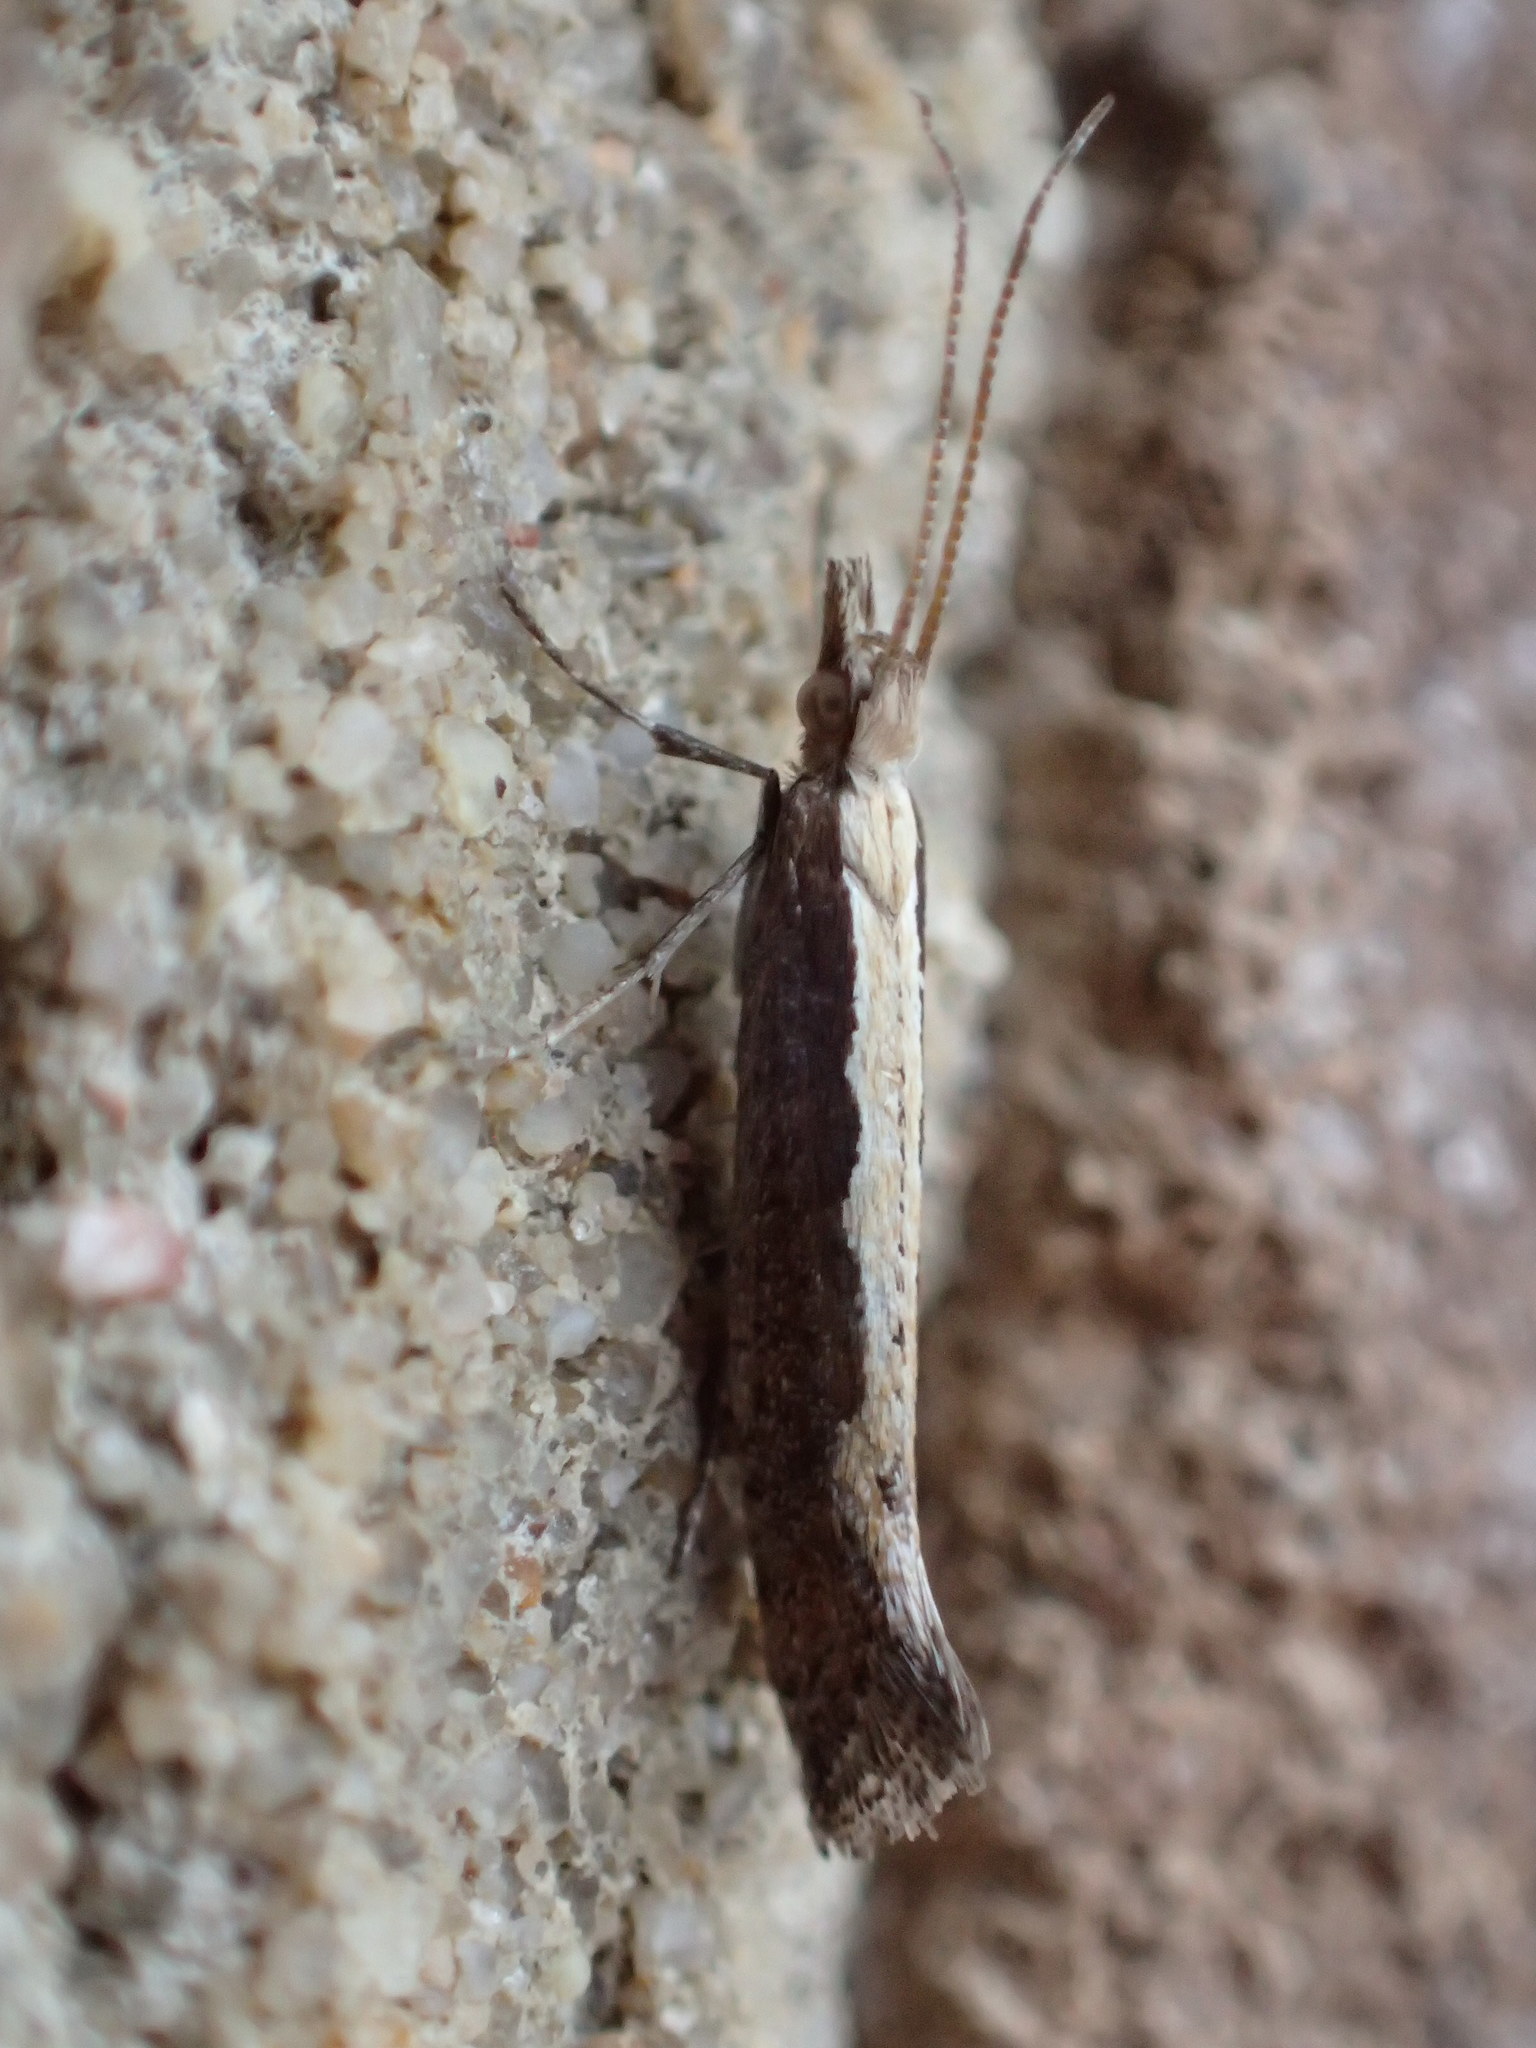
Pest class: diamondback_moth